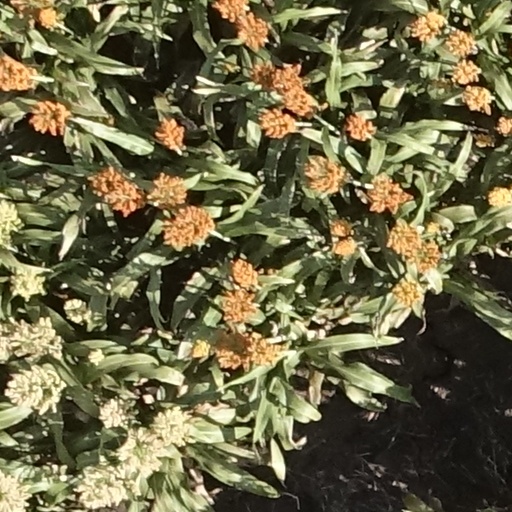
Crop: sorghum